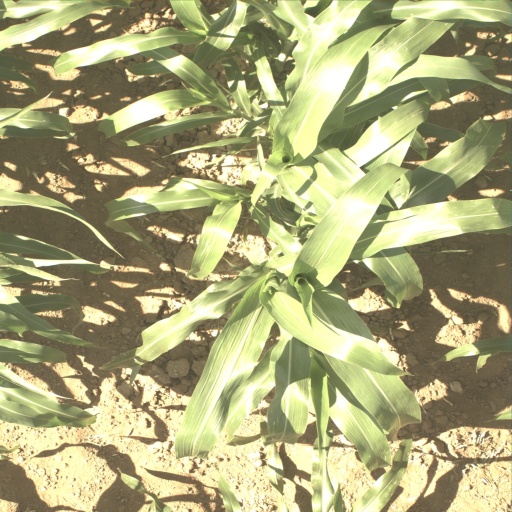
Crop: sorghum